James Charles (painter)

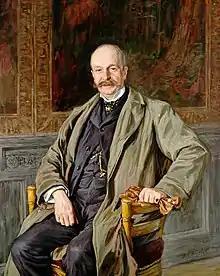
Sir John Arthur Godwin (1852-1921) First Lord Mayor of Bradford

In January 1875 Charles married at the pro-cathedral, Kensington, Ellen Agnes Williams (died 1909) with whom he had five sons and seven daughters. In 1908 a civil list pension of £70. was granted to his widow.